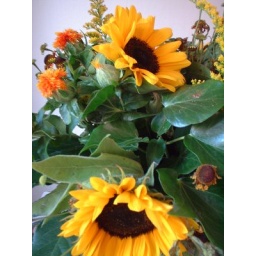
Bouquet of flowers in Oma's house